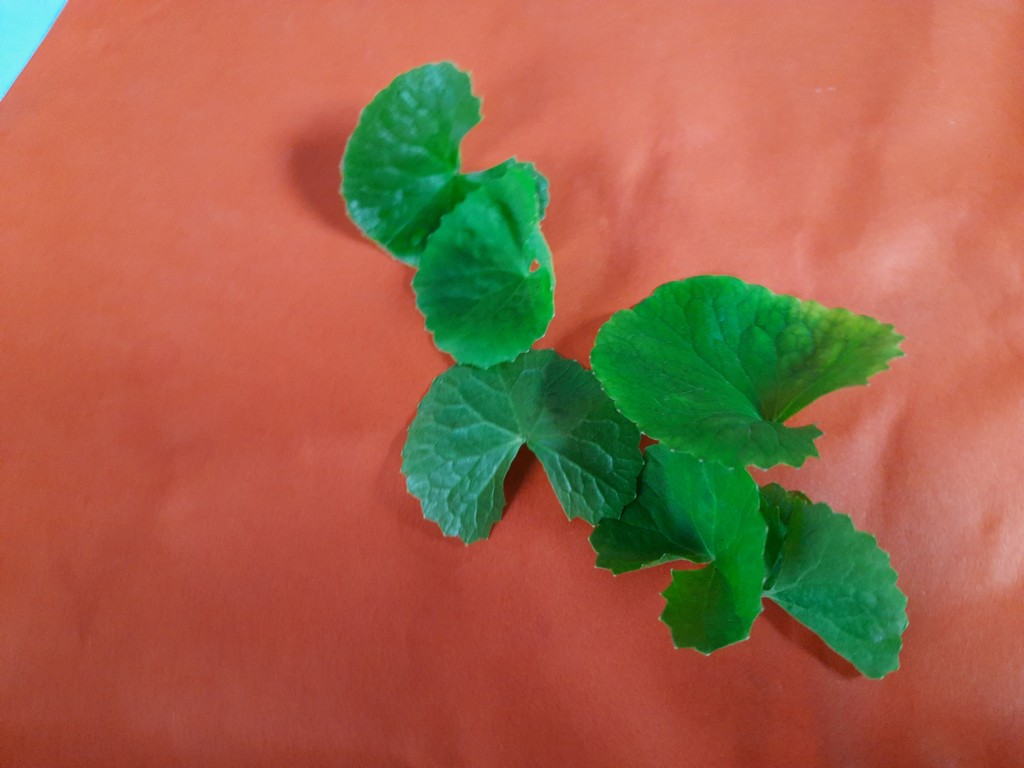
Label: Healthy